Russian vedism

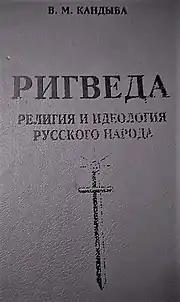
Kandyba's "Rigveda", first published in 1996

Books written by Viktor Kandyba expounding the doctrines of the "Russian Religion" and Kandybaite psychology: